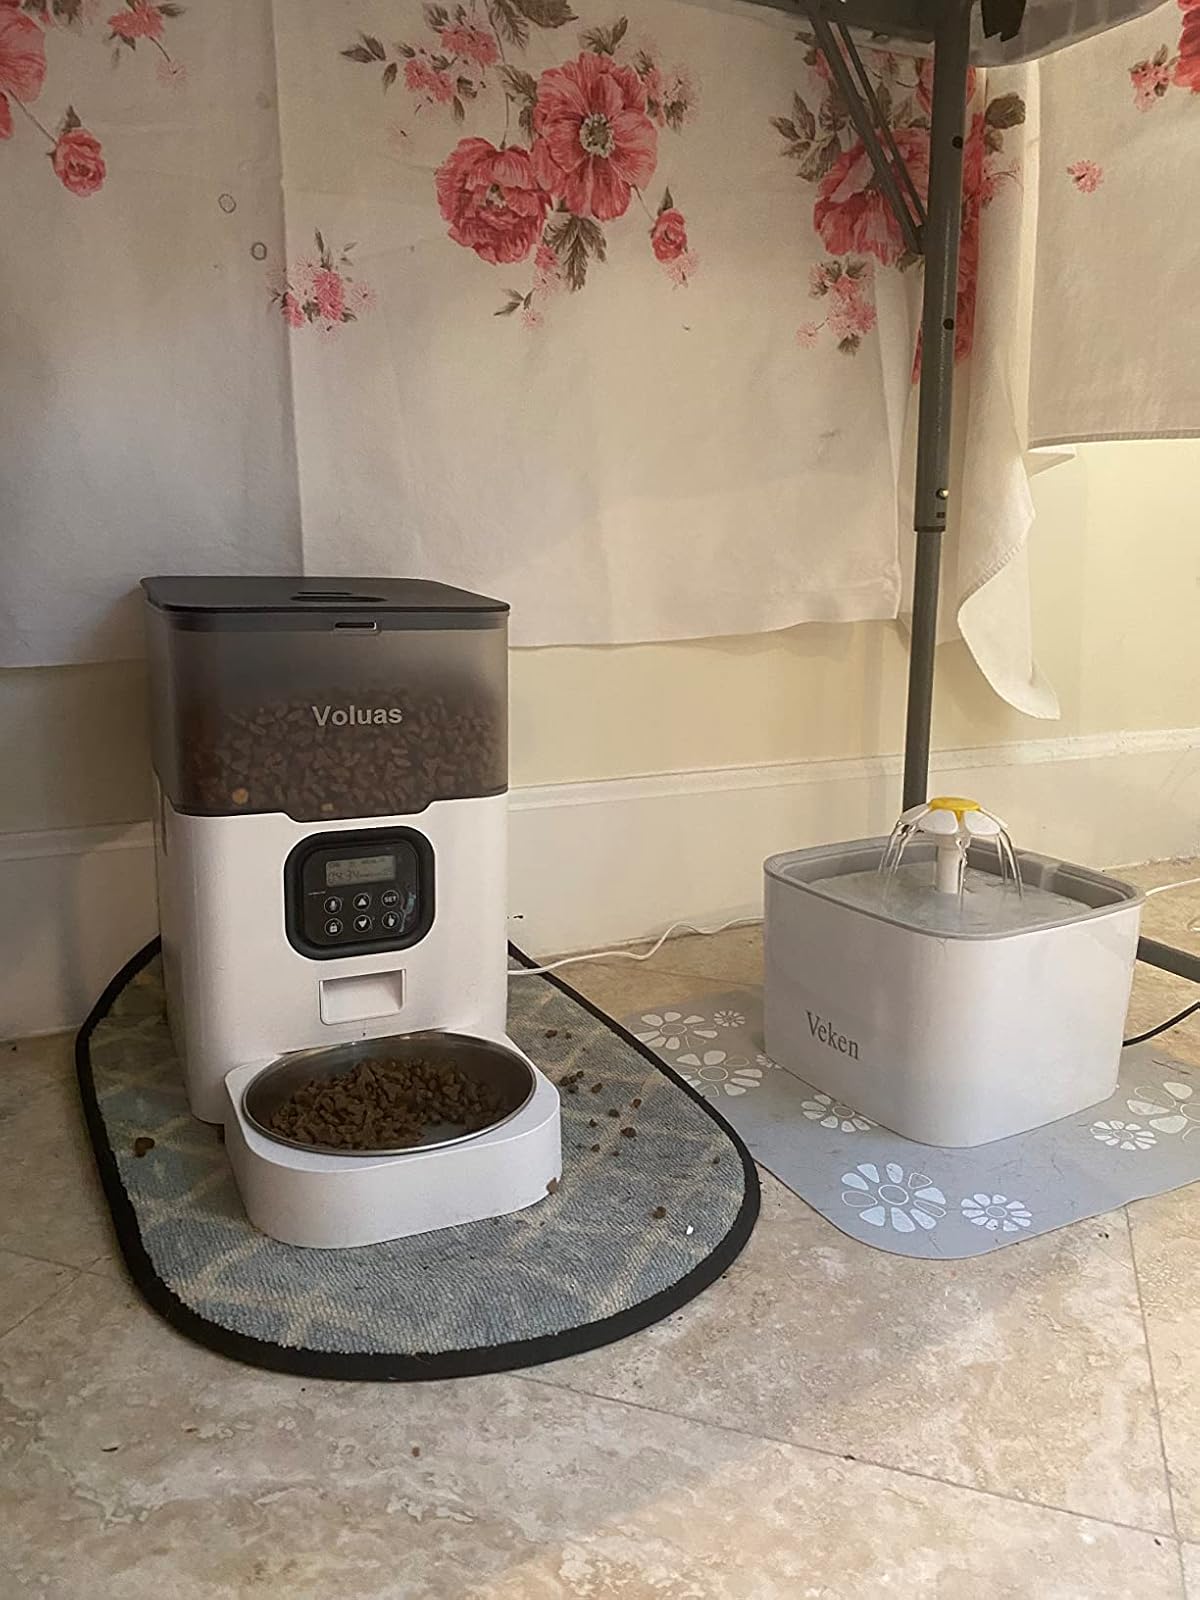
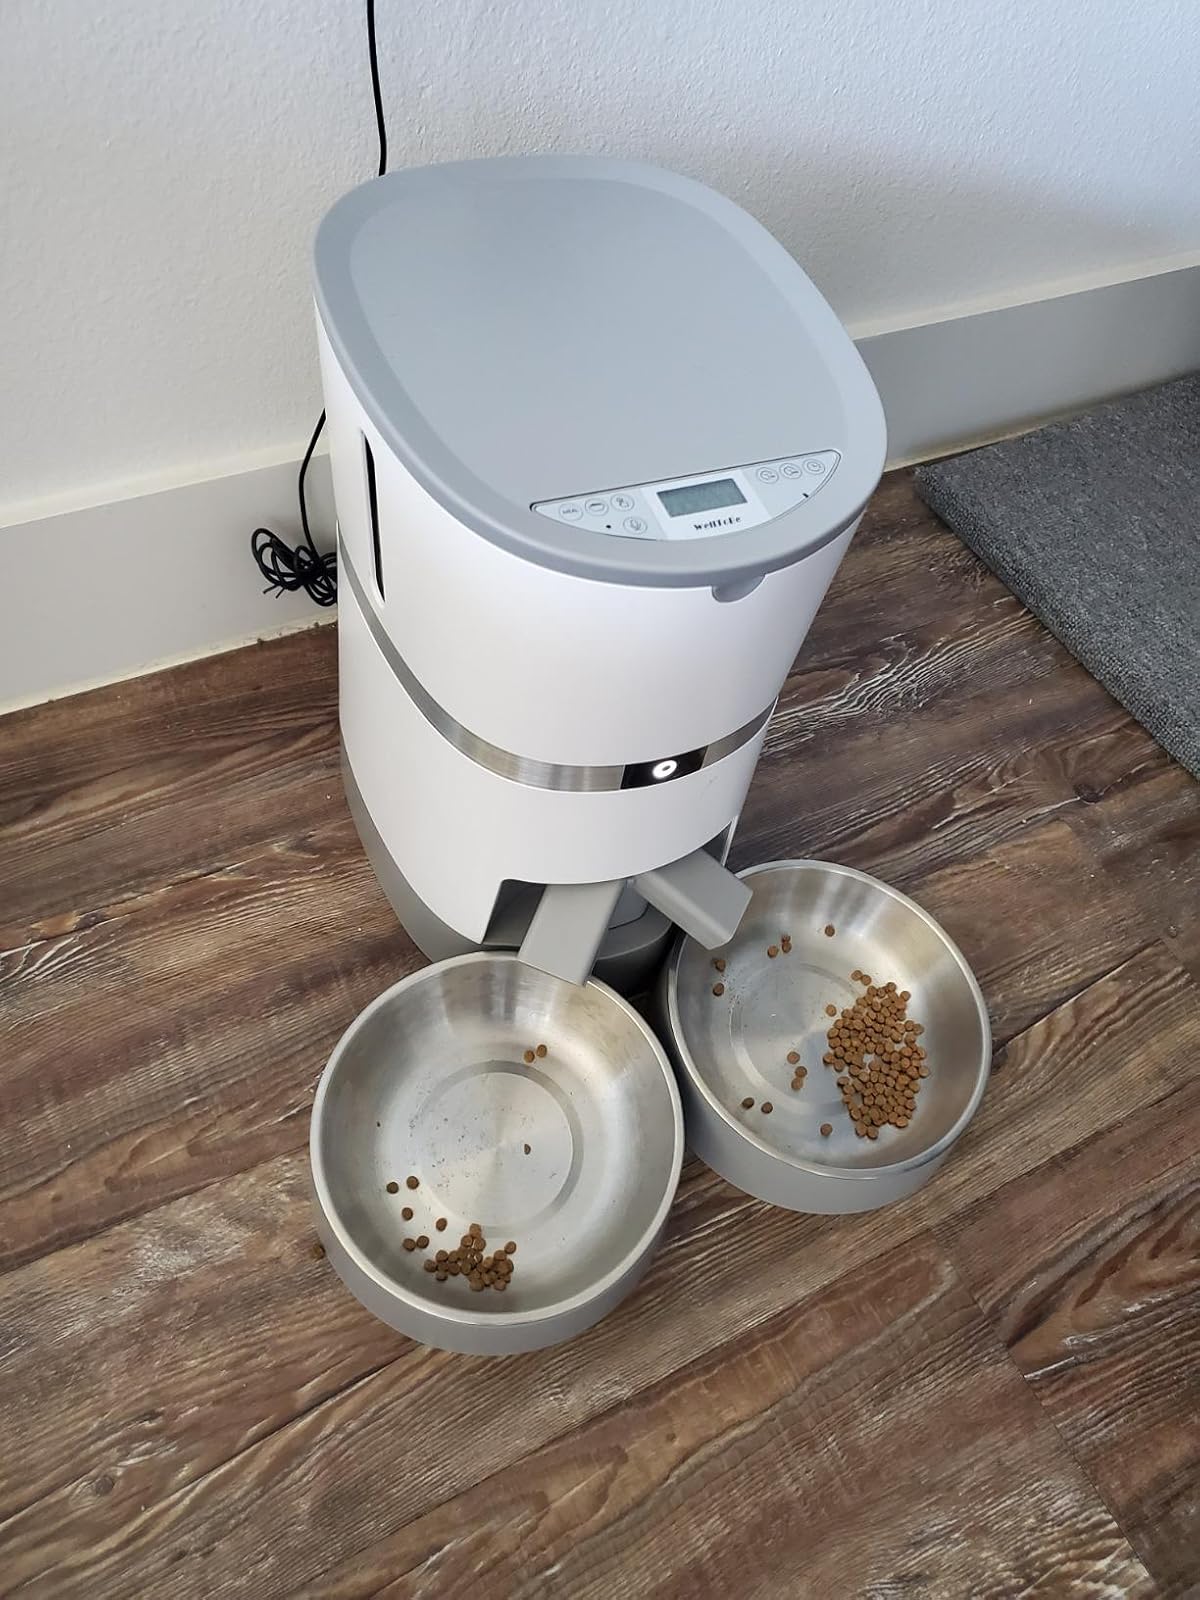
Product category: items_feeder
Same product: no